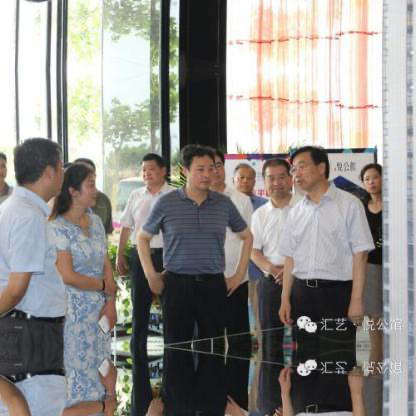
Objects in the image:
label: head
label: head
label: head
label: head
label: head
label: head
label: head
label: head
label: head